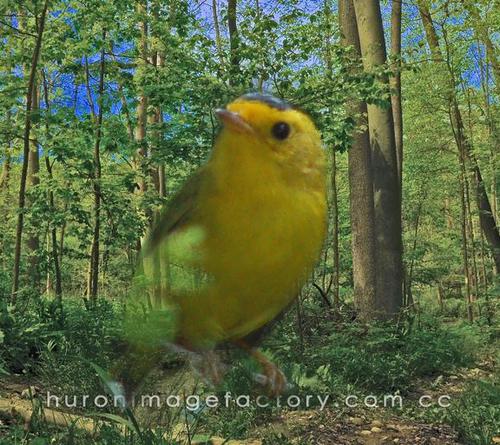
Bird species: Wilson_Warbler
Bird type: landbird
Background: land